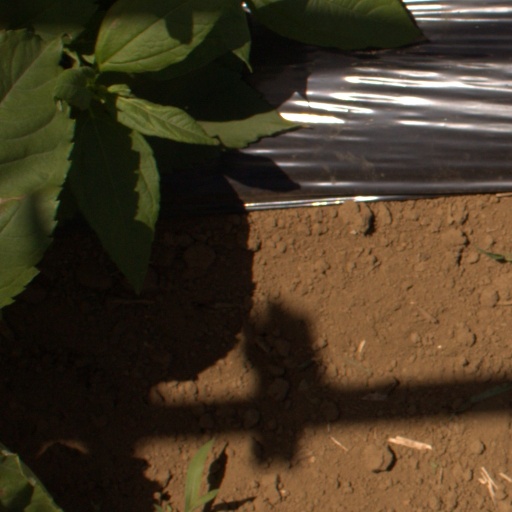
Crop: Jerusalem artichoke